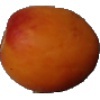
Label: Apricot 1